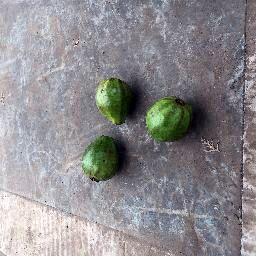
Fruit: Guava
Quality: Good